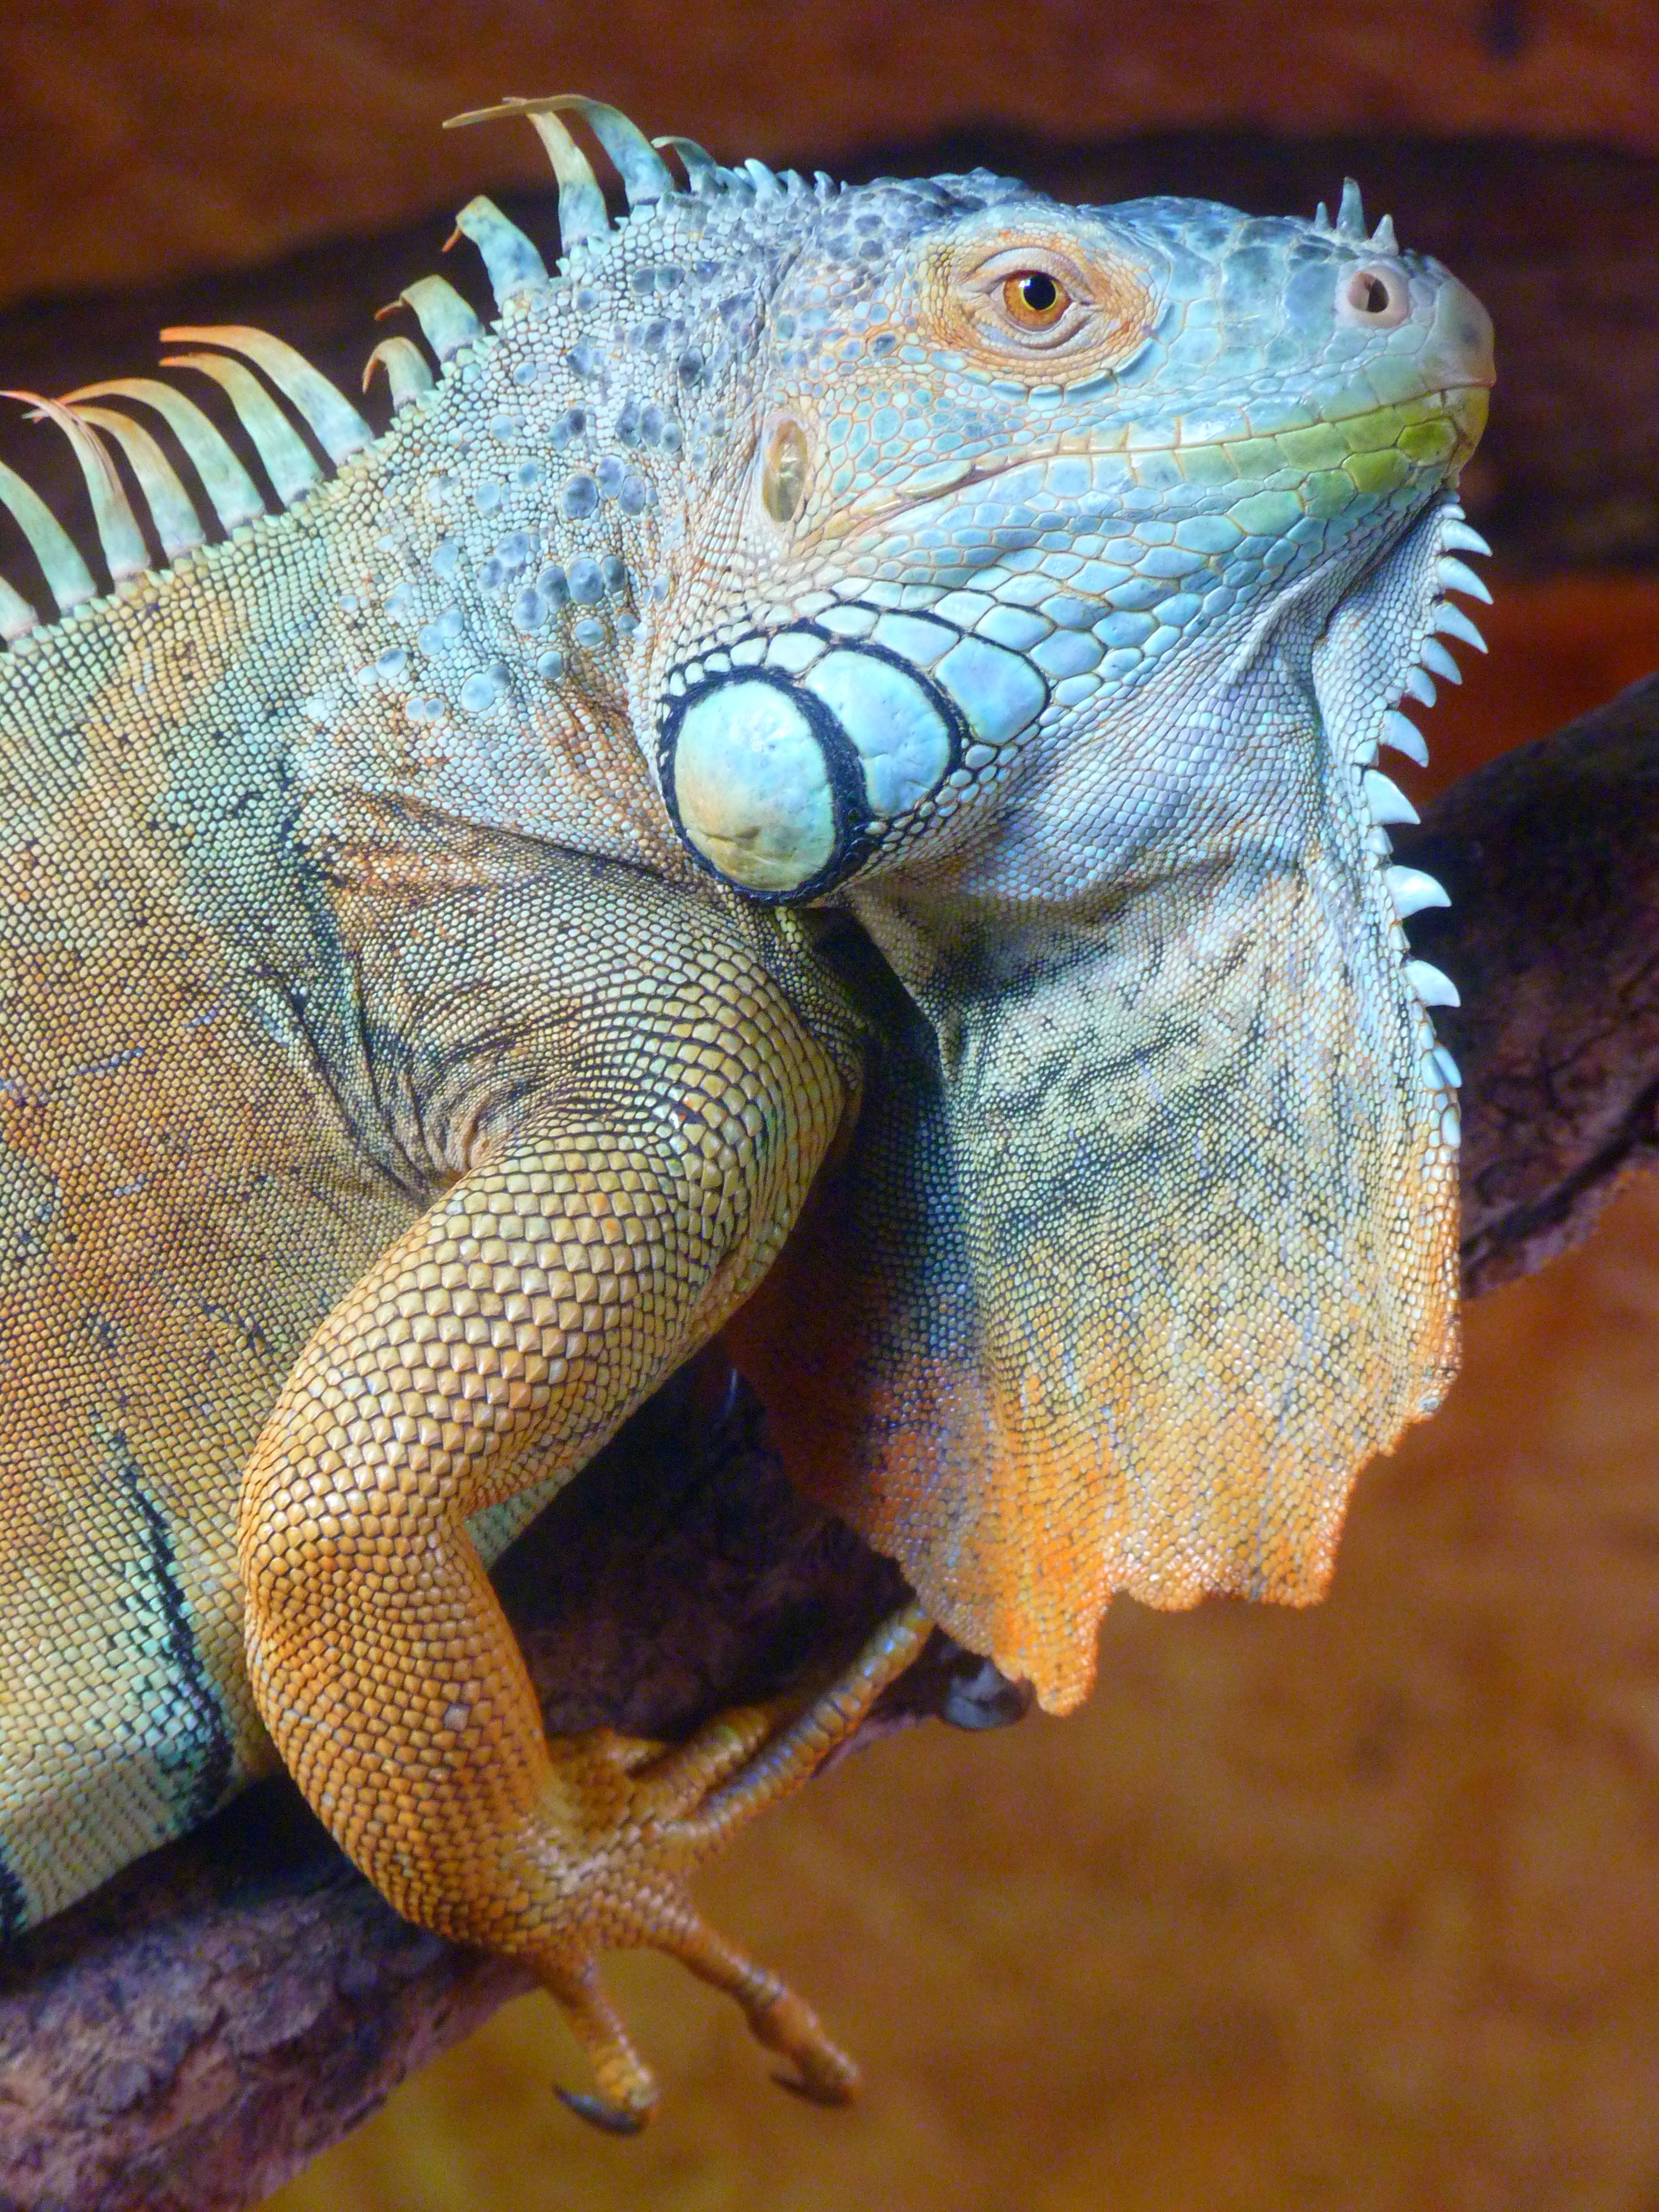
reptile, iguana, vertebrate, iguania, green iguana, iguanidae, scaled reptile, lizard, organism, mouth, dragon lizard, adaptation, chameleon